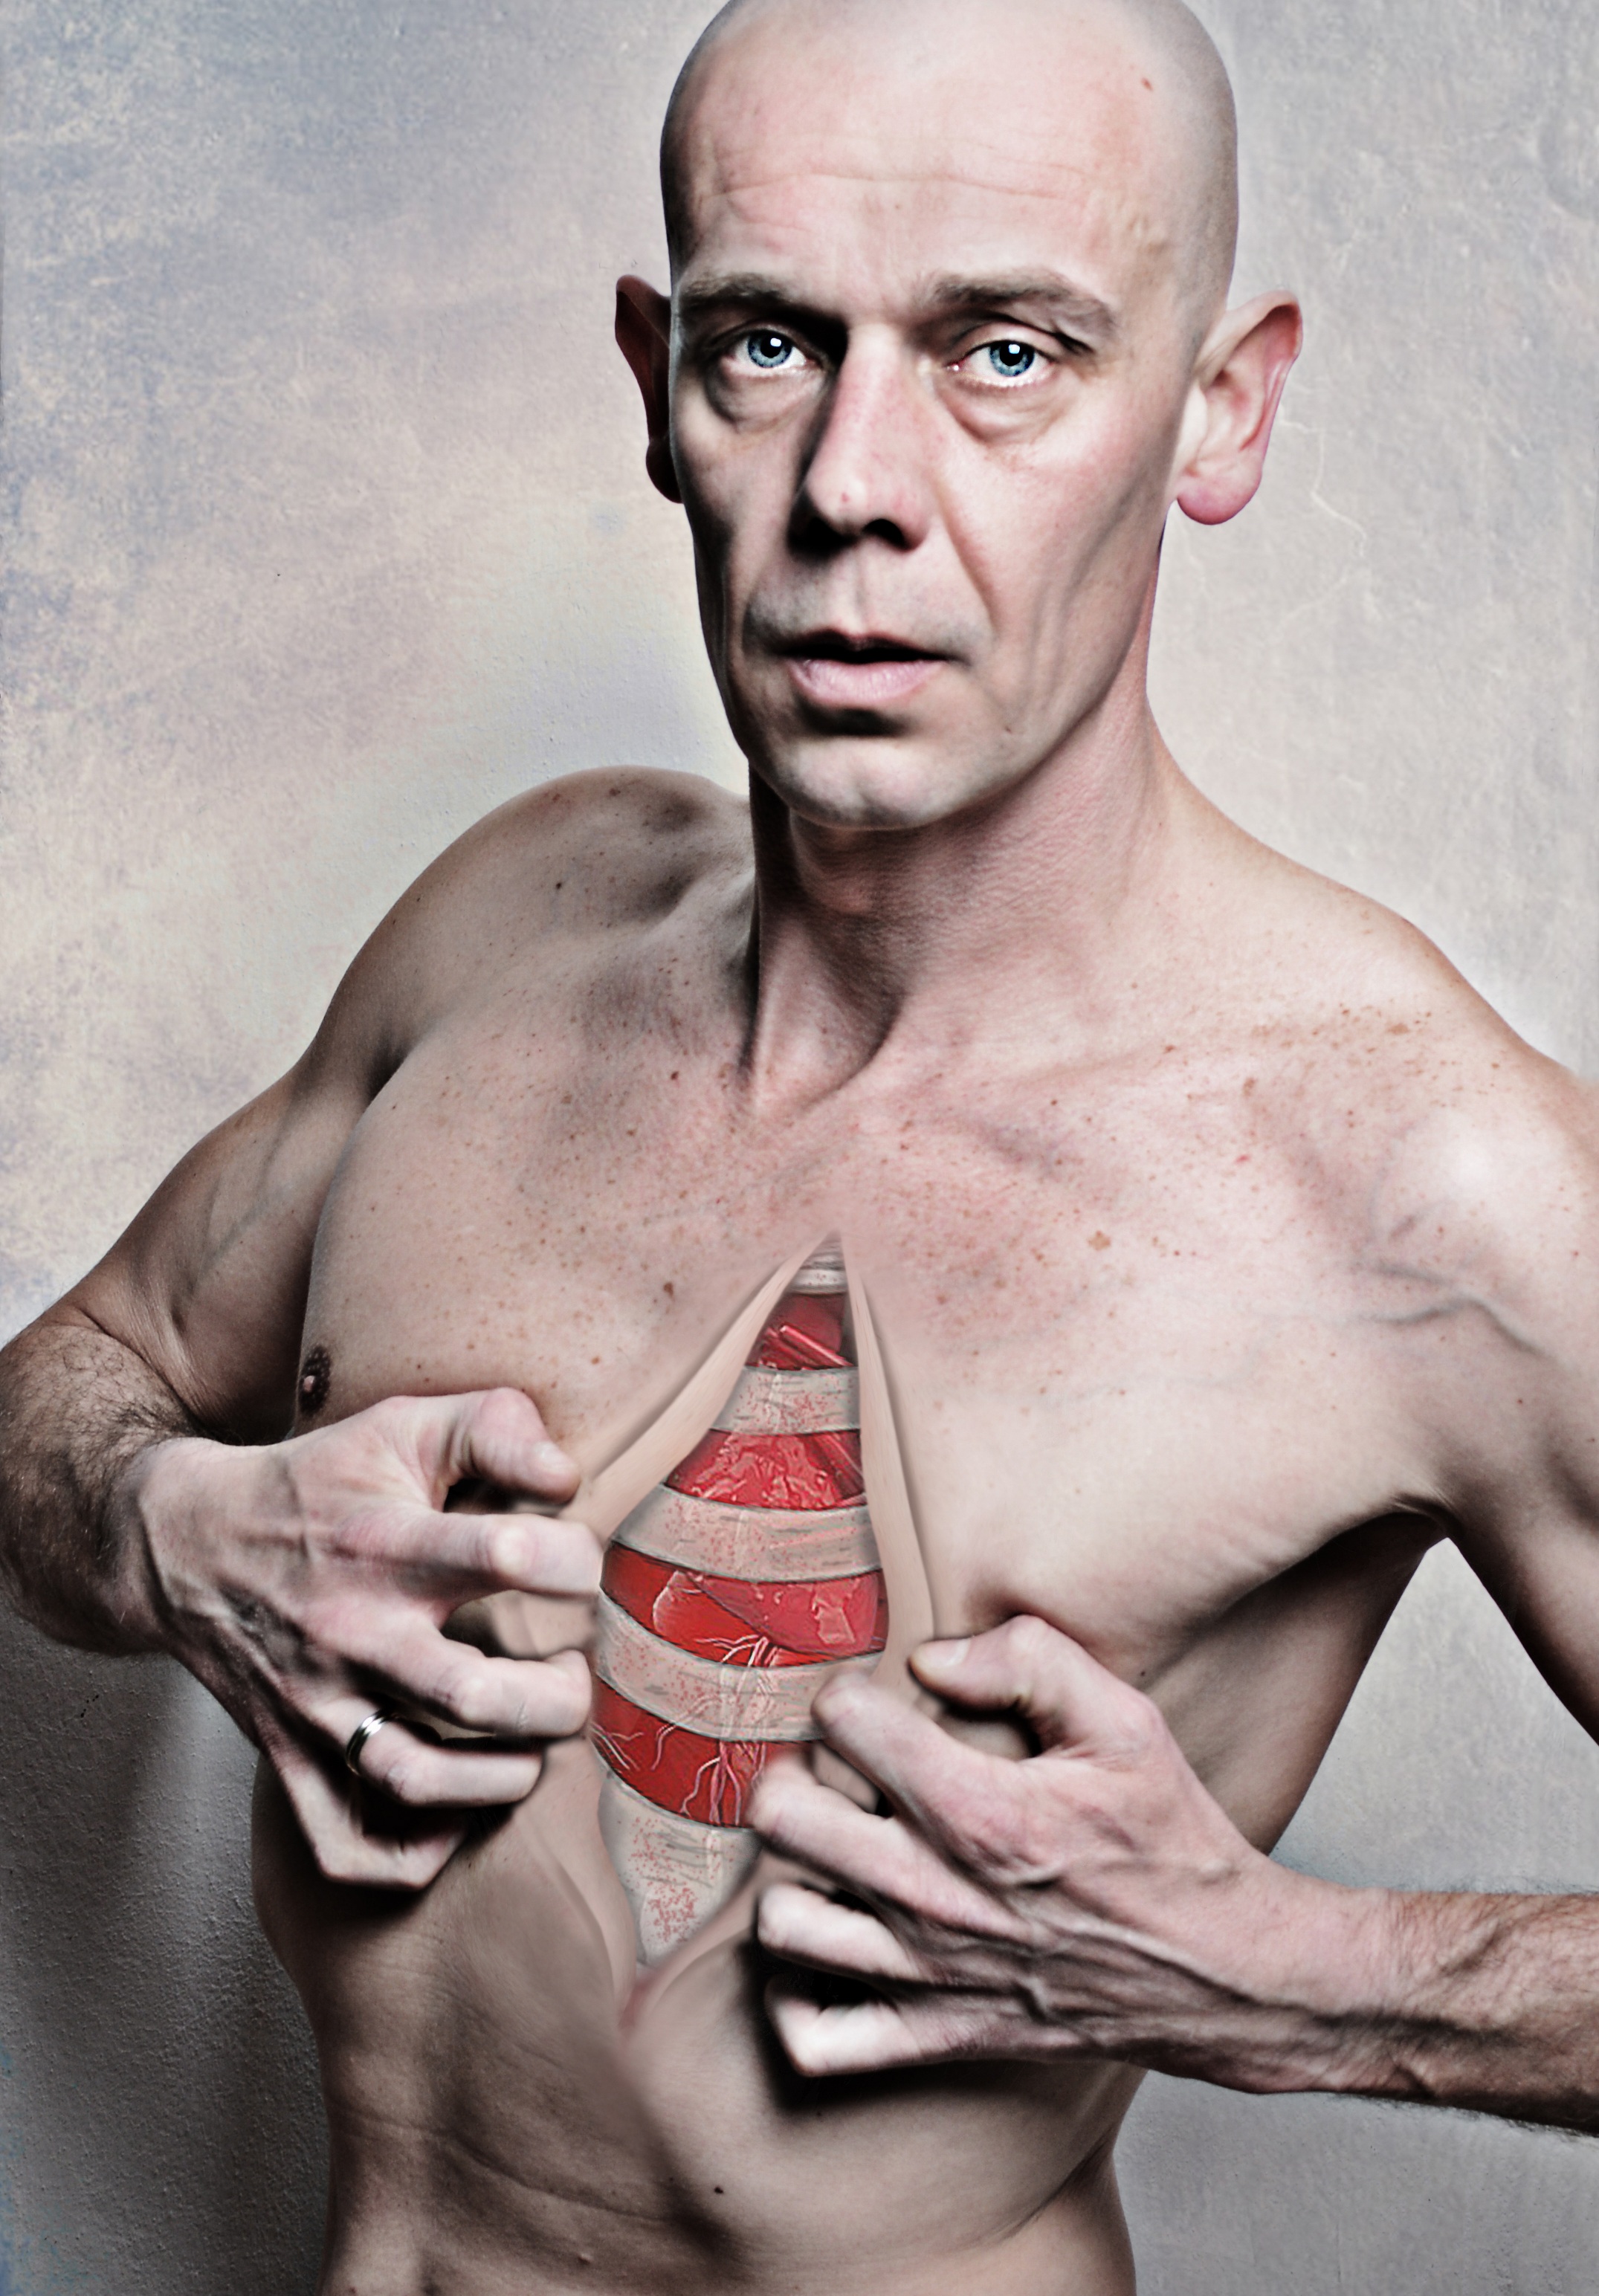
man, person, people, male, love, heart, portrait, model, arm, muscle, chest, barechestedness, chest hair, facial hair, human positions, art model